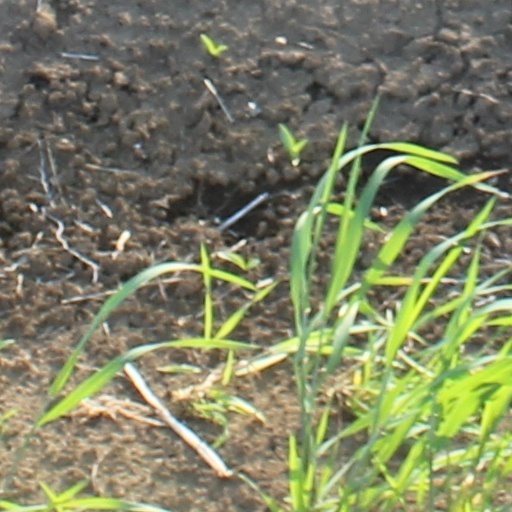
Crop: wheat